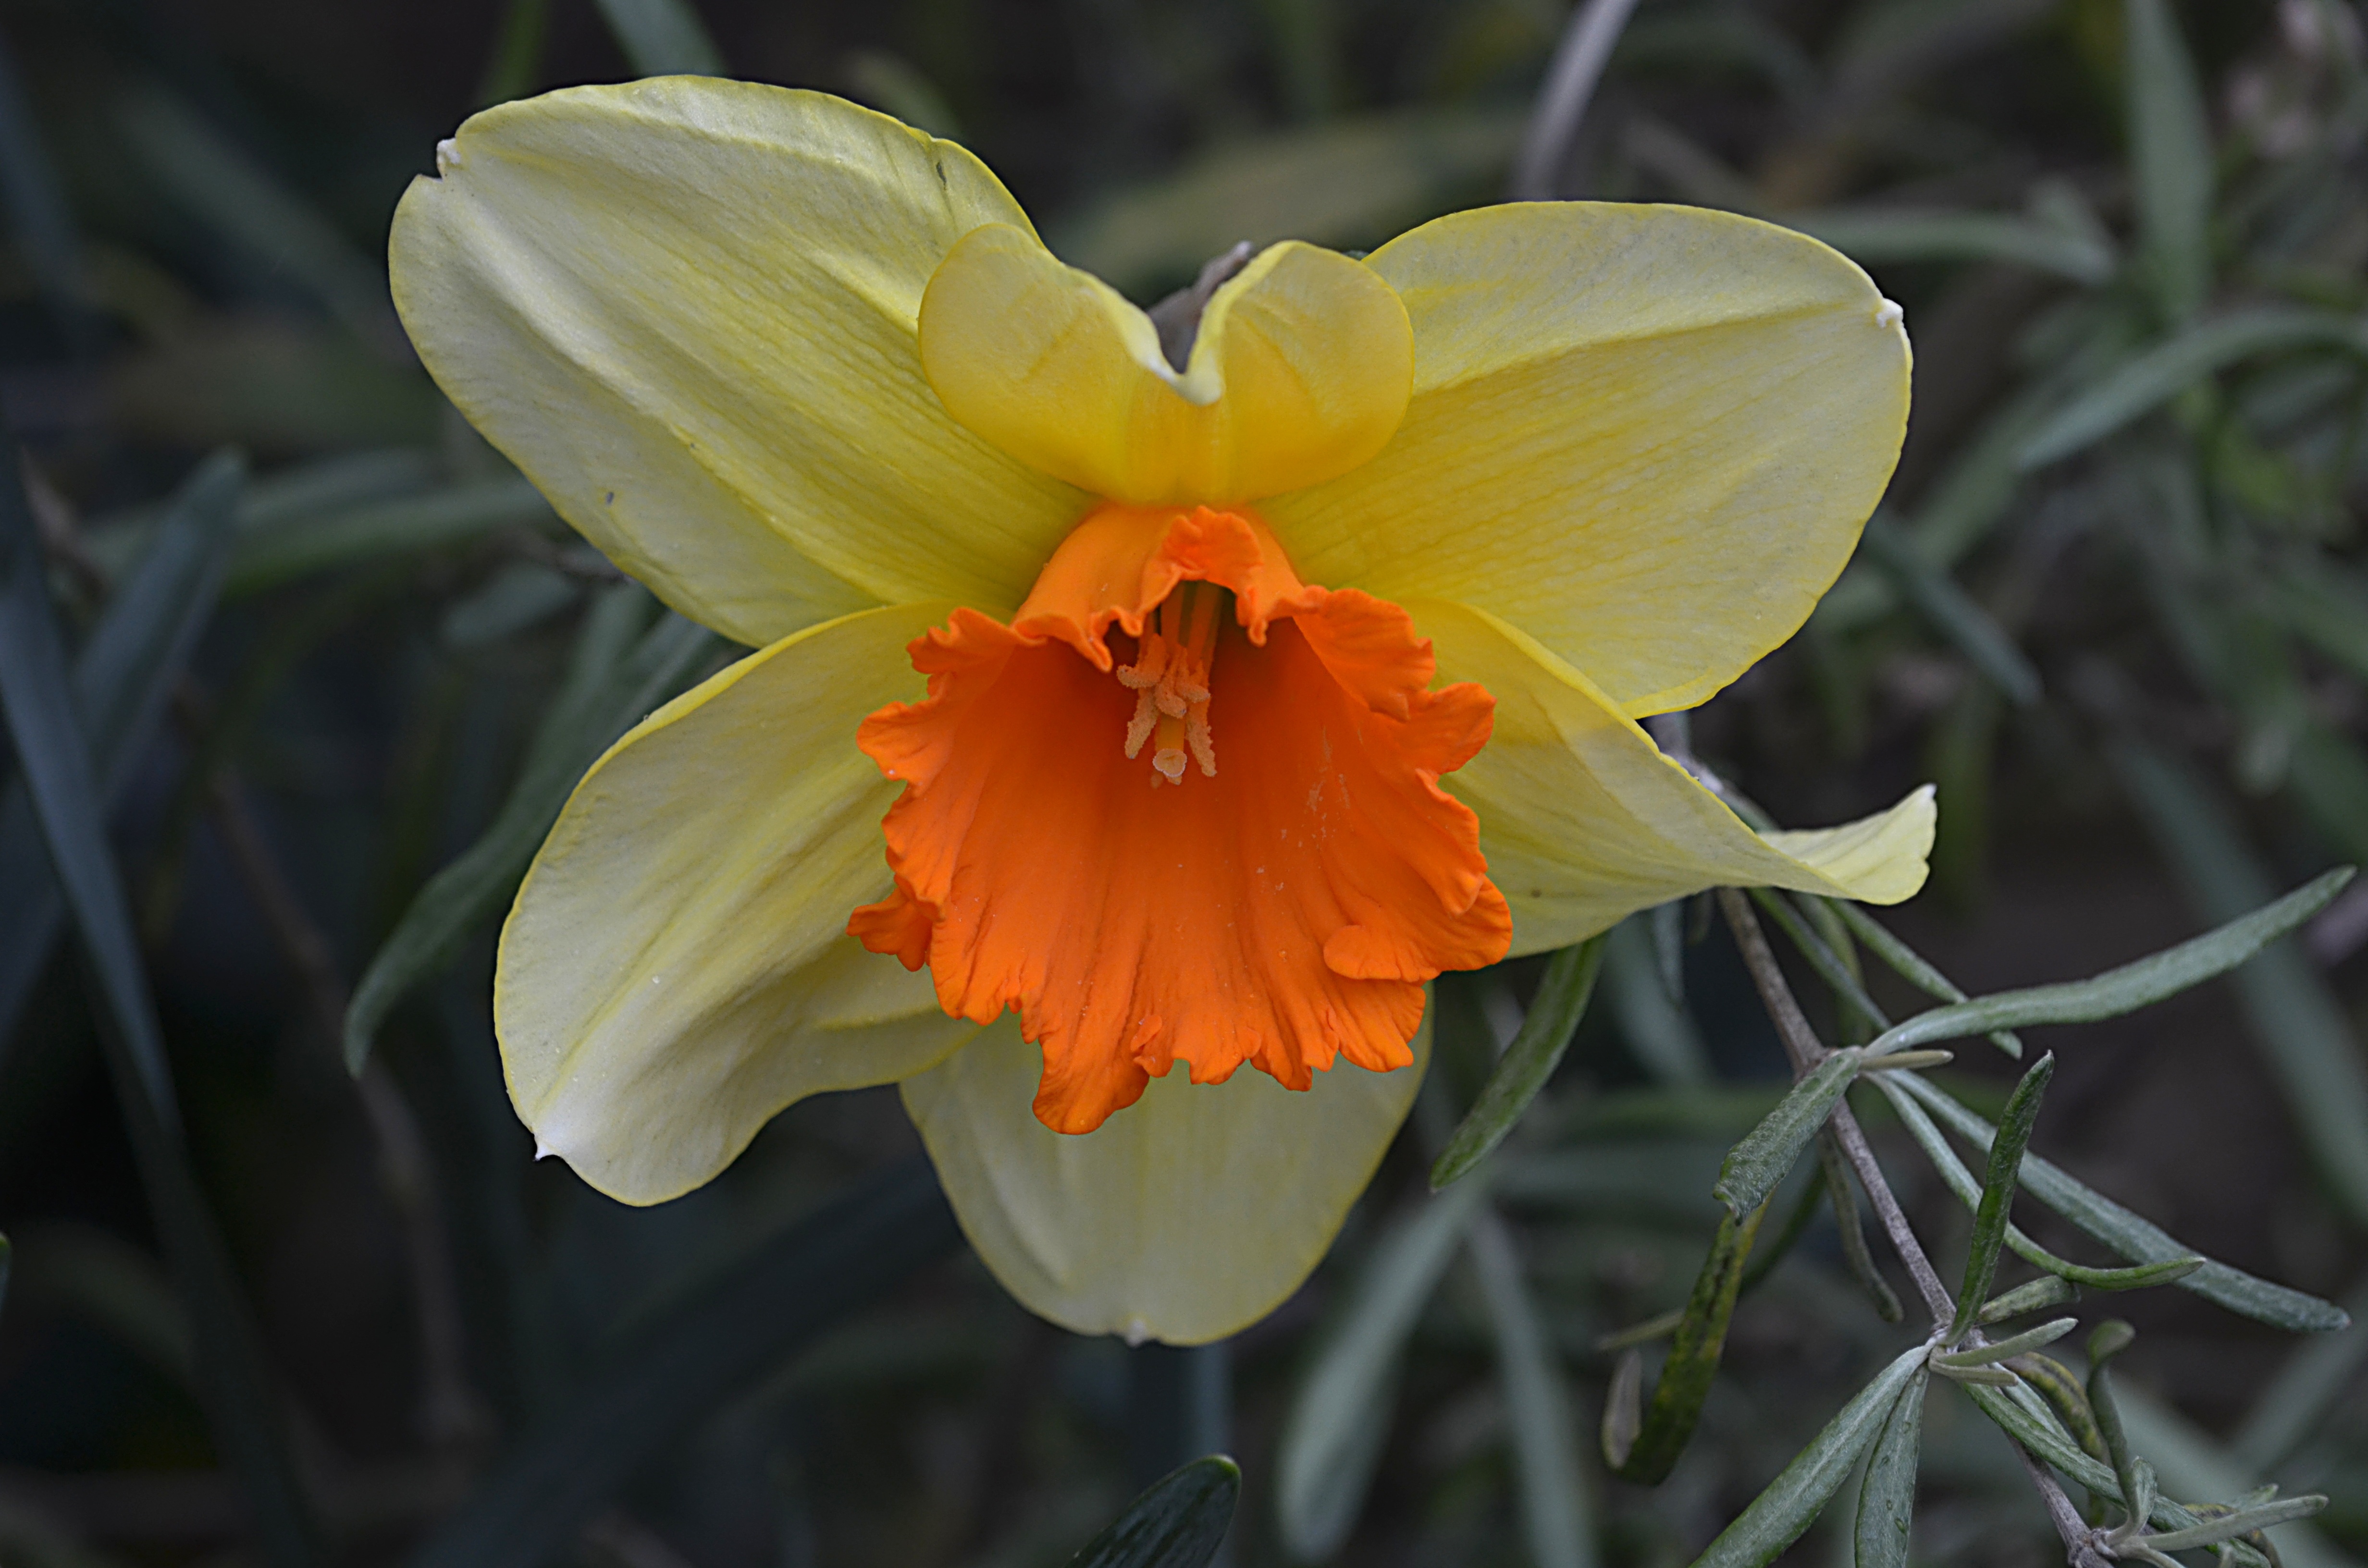
nature, plant, flower, petal, spring, botany, yellow, garden, daffodil, flora, wildflower, stamen, narcissus, macro photography, flowering plant, plant stem, land plant